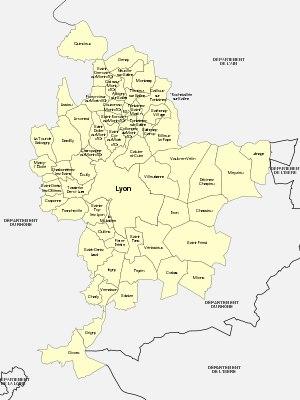
La métropole de Lyon ou Grand Lyon est une collectivité à statut particulier, située dans la circonscription départementale du Rhône, en région Auvergne-Rhône-Alpes. Créée le 1ᵉʳ janvier 2015, la métropole de Lyon remplace la communauté urbaine de Lyon et, dans le territoire de celle-ci, le département du Rhône. Elle exerce à la fois les compétences d'un département et celles d'une métropole, pour les 59 communes qui la composent au 1ᵉʳ janvier 2018.